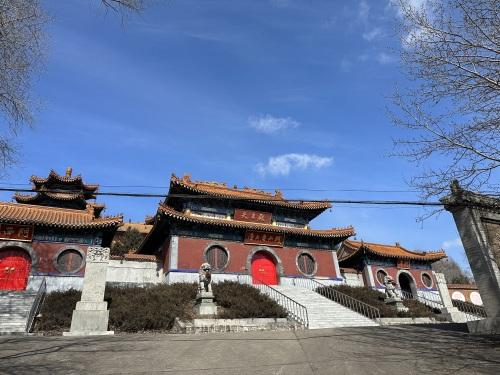
地标名称：净土寺
所在城市：鸡西市·城子河区